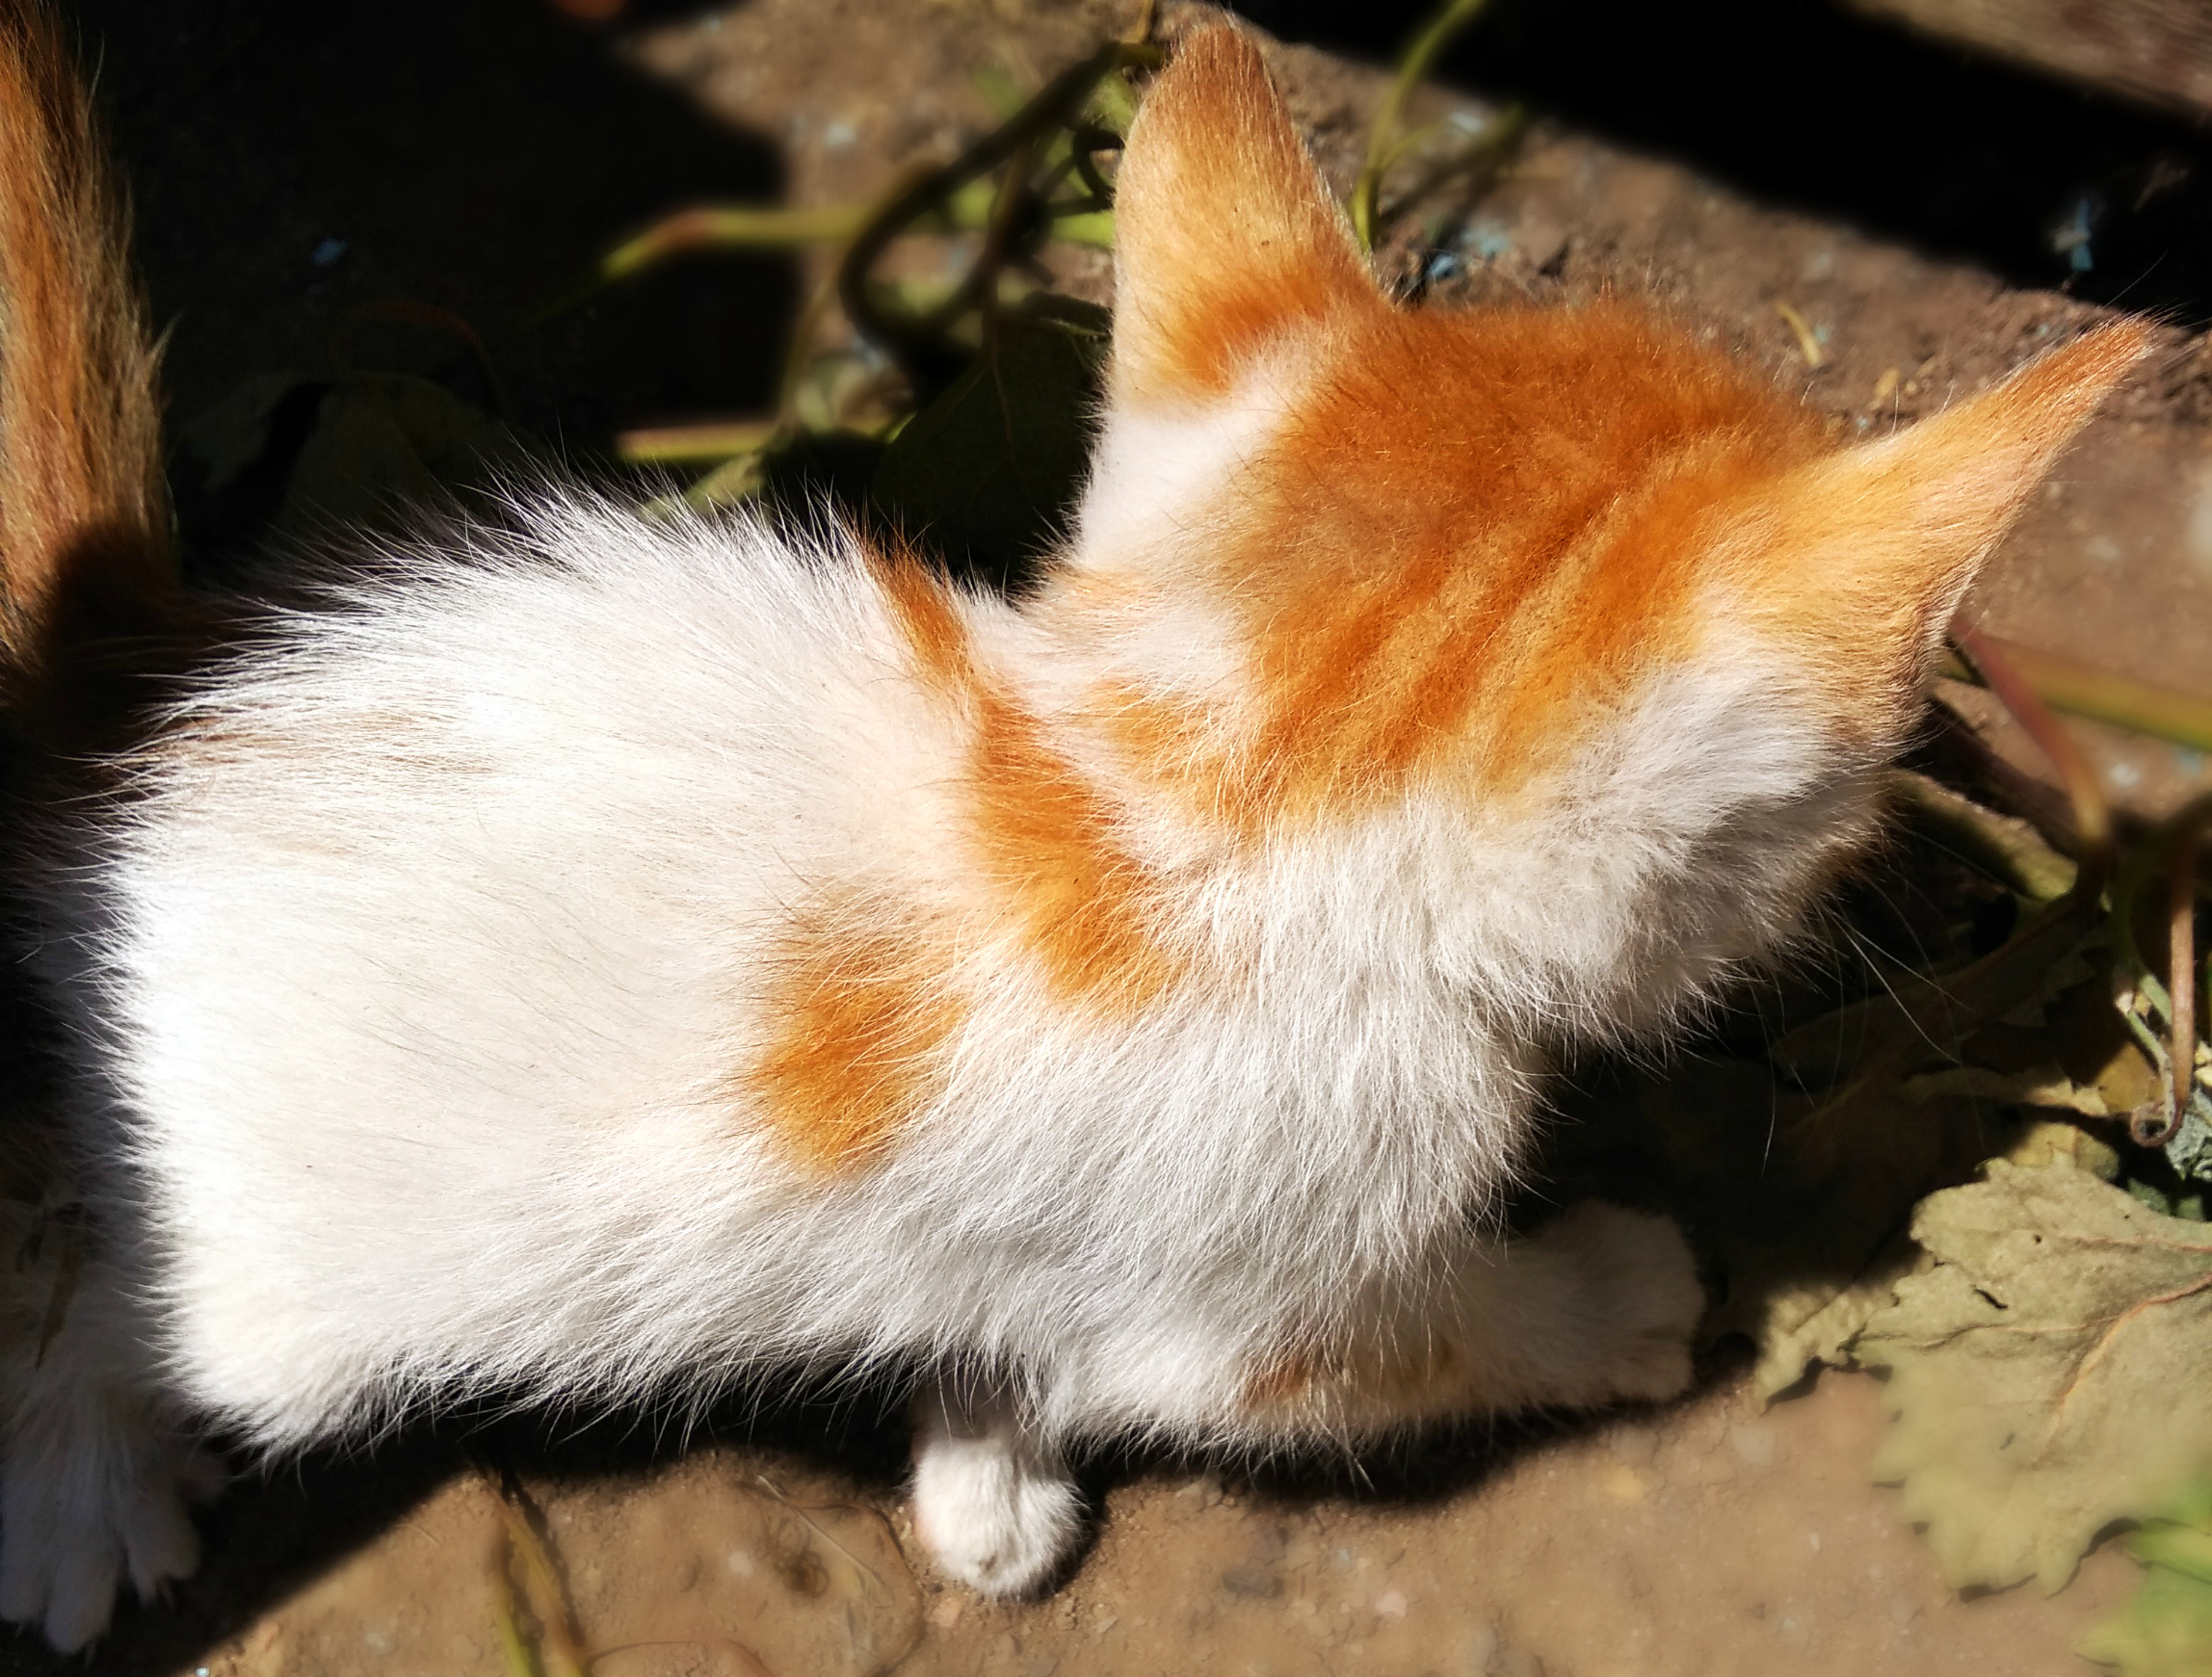
cat, earth, white, redhead, carnivore, whiskers, terrestrial animal, fawn, fur, snout, tail, liver, small to medium sized cats, felidae